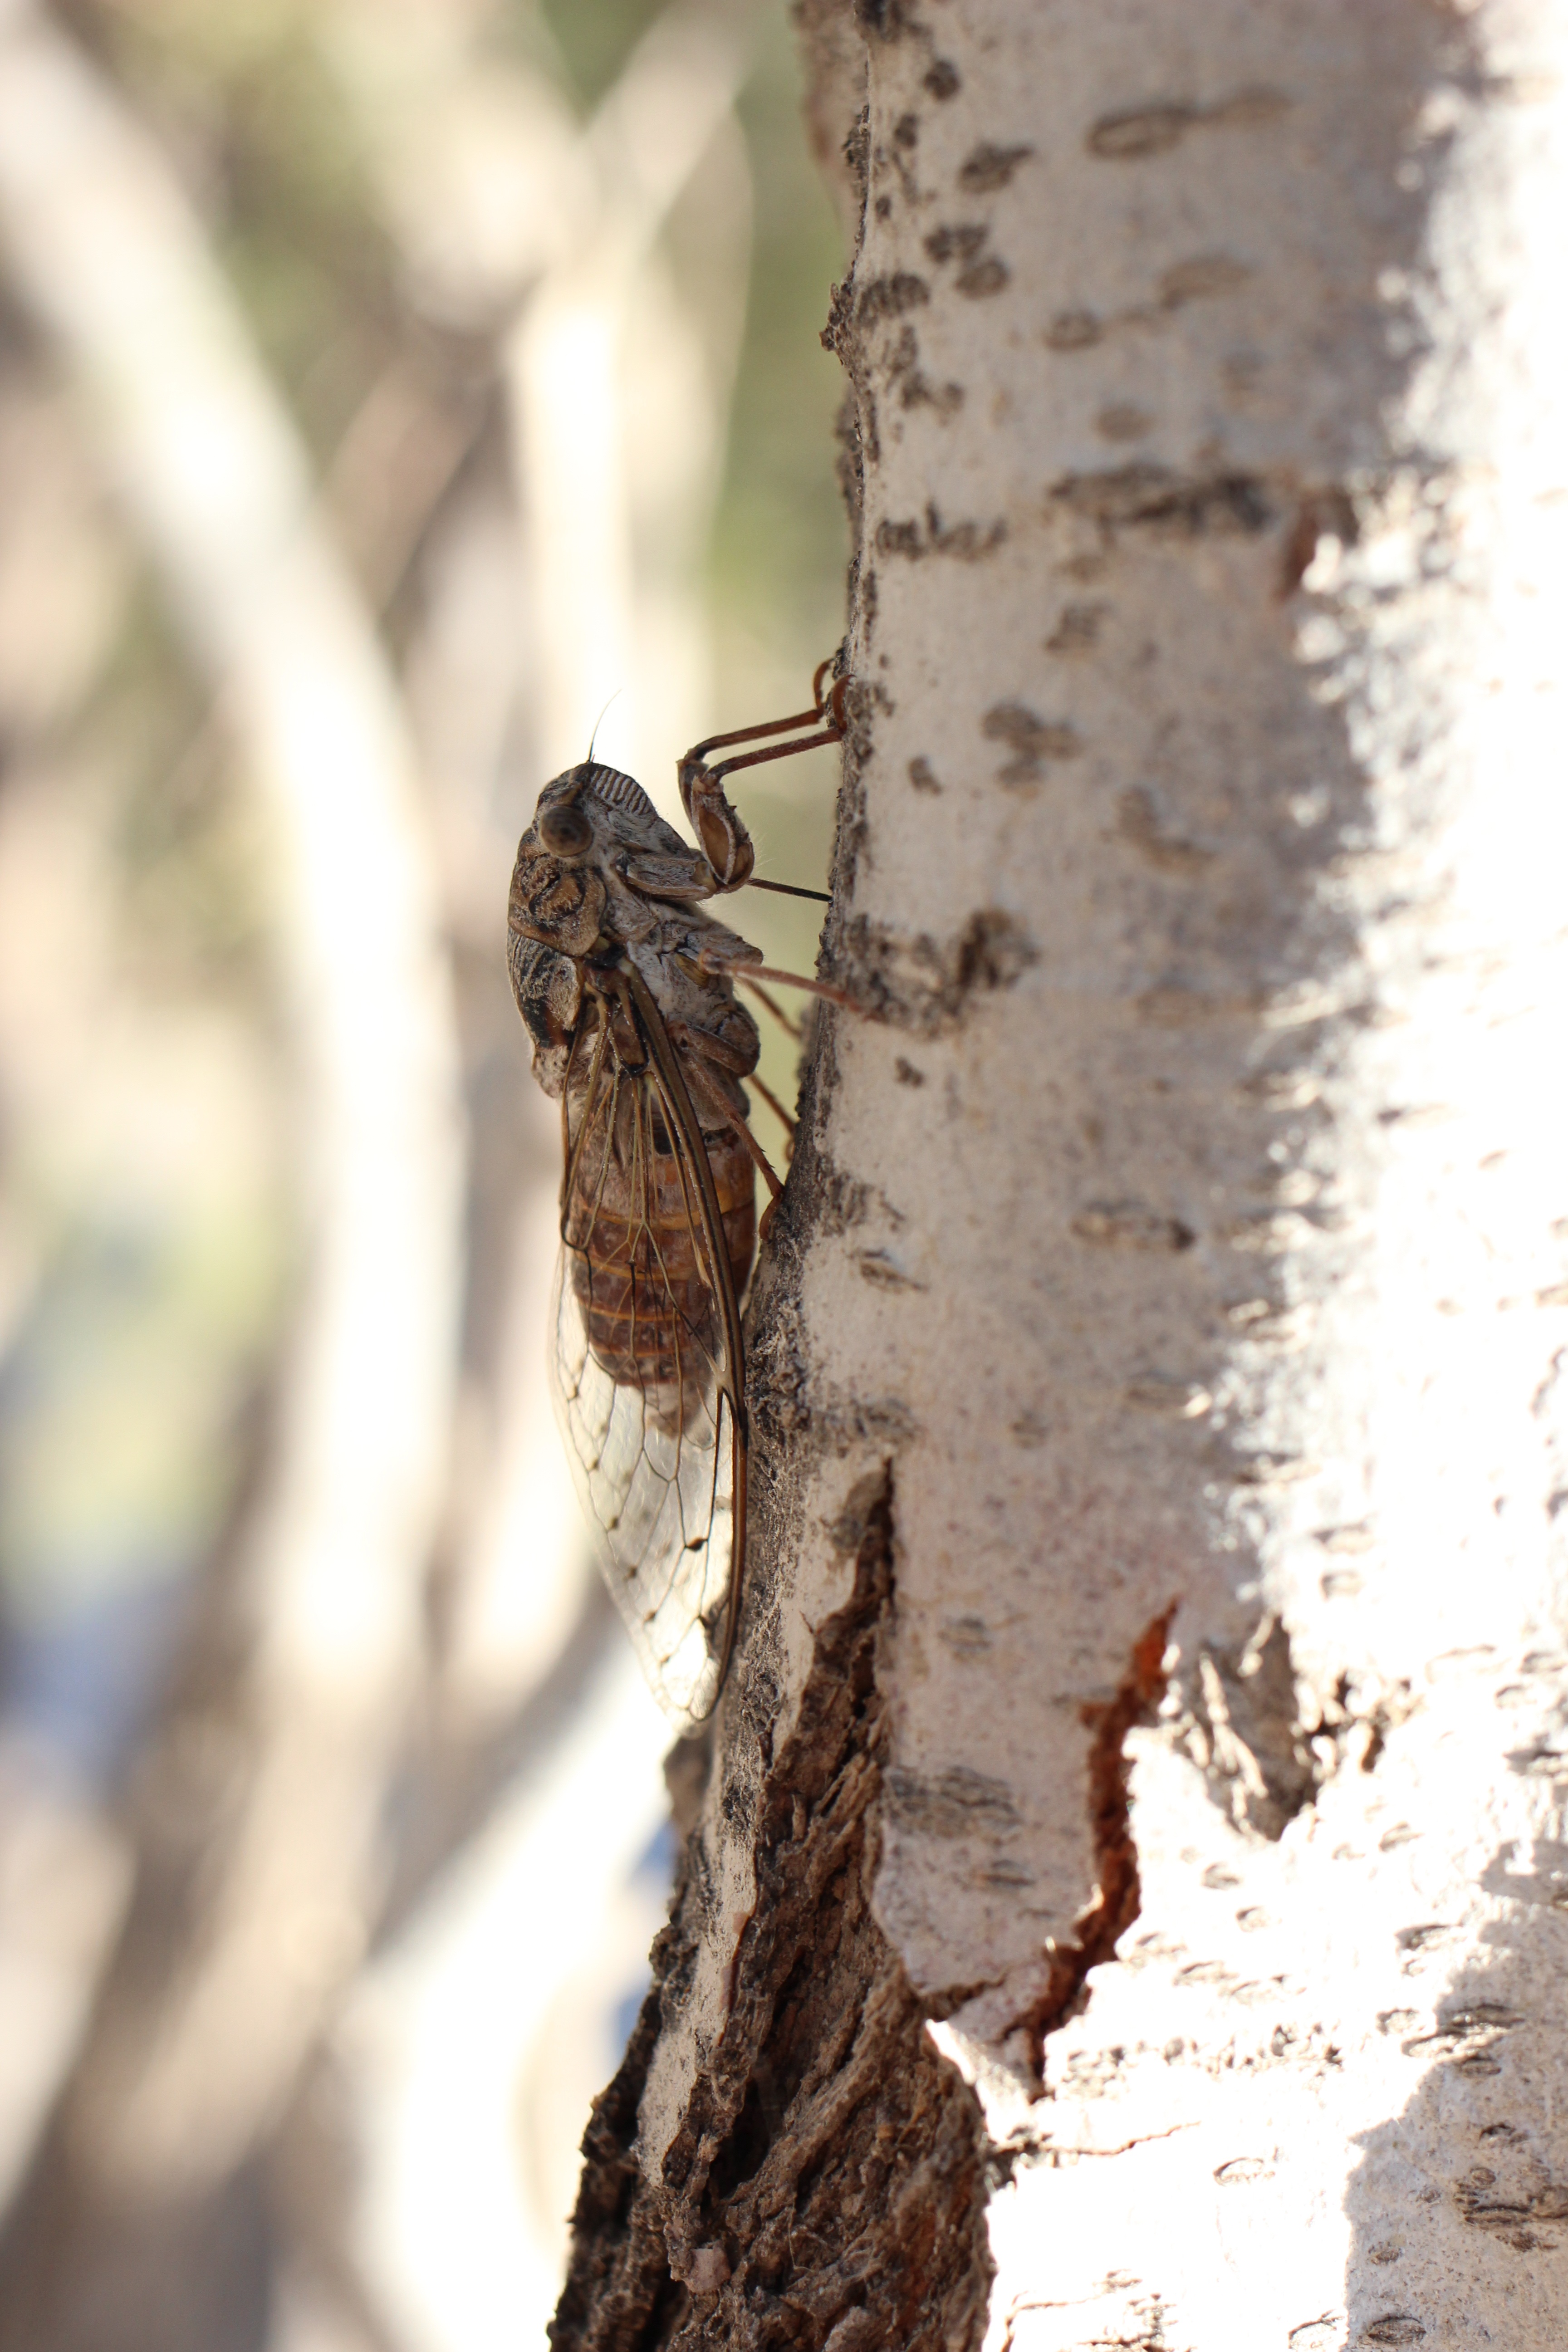
tree, nature, branch, photography, leaf, fly, wildlife, insect, macro, fauna, invertebrate, close up, camouflage, macro photography, small animal, cicada